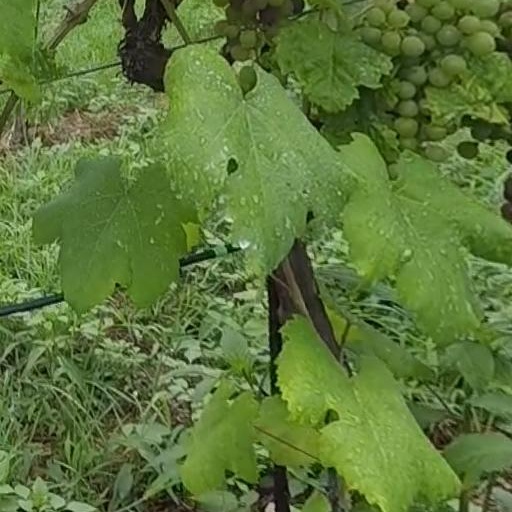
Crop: grape